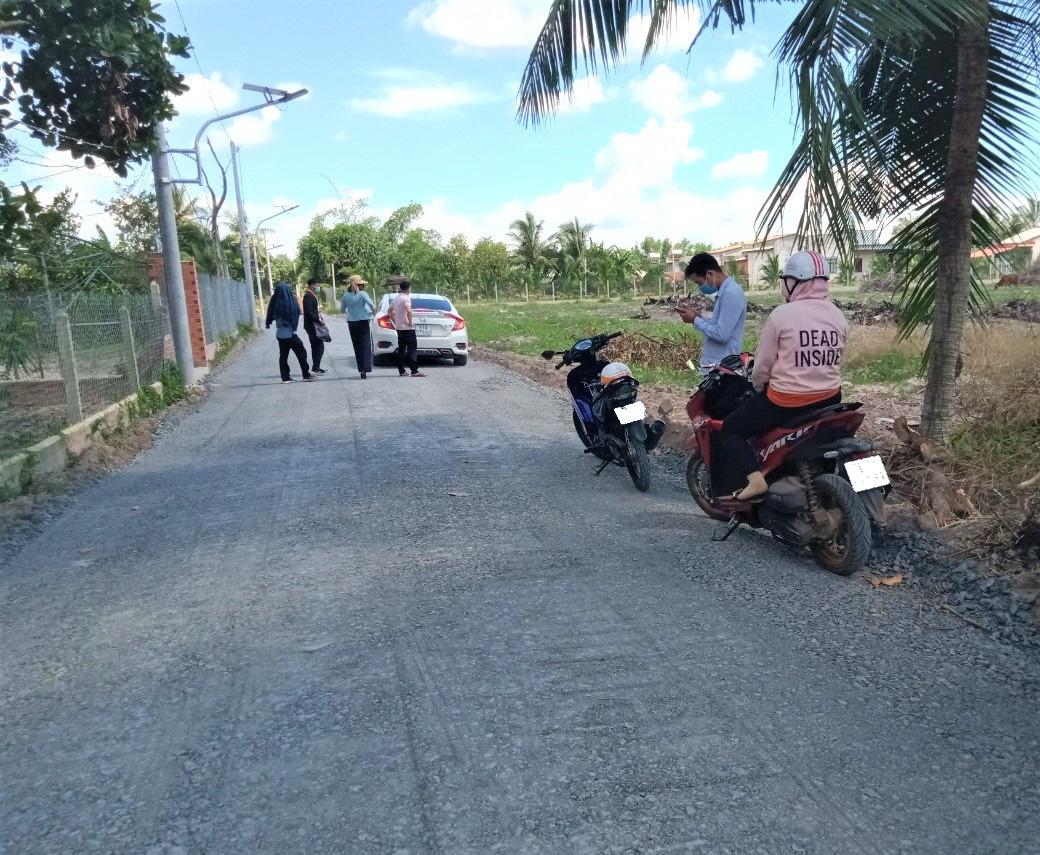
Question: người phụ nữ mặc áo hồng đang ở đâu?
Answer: người phụ nữ mặc áo hồng đang ngồi trên một chiếc xe gắn máy đậu bên lề phải